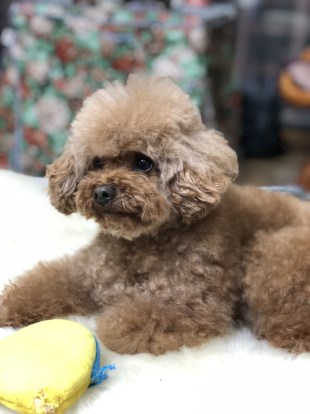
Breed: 7449-n000128-teddy